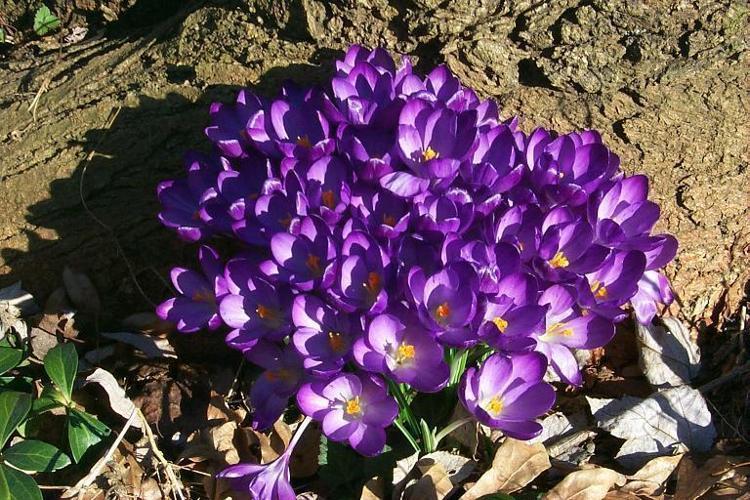
Flower: Crocus